West End of London

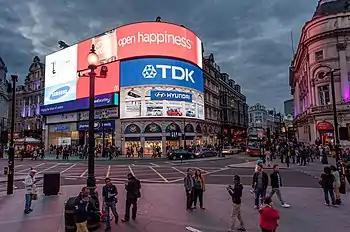
Piccadilly Circus, in the heart of the West End, in September 2012

The West End of London (commonly referred to as the West End) is a district of Central London, England, in the London Boroughs of Camden and the City of Westminster. It is west of the City of London and north of the River Thames, in which many of the city's major tourist attractions, shops, businesses, government buildings and entertainment venues, including West End theatres, are concentrated - and as such the term "West End" is used internationally as a metonym for London's theatre district and associated performing arts scene - just as "Broadway" is used to describe that of New York City.